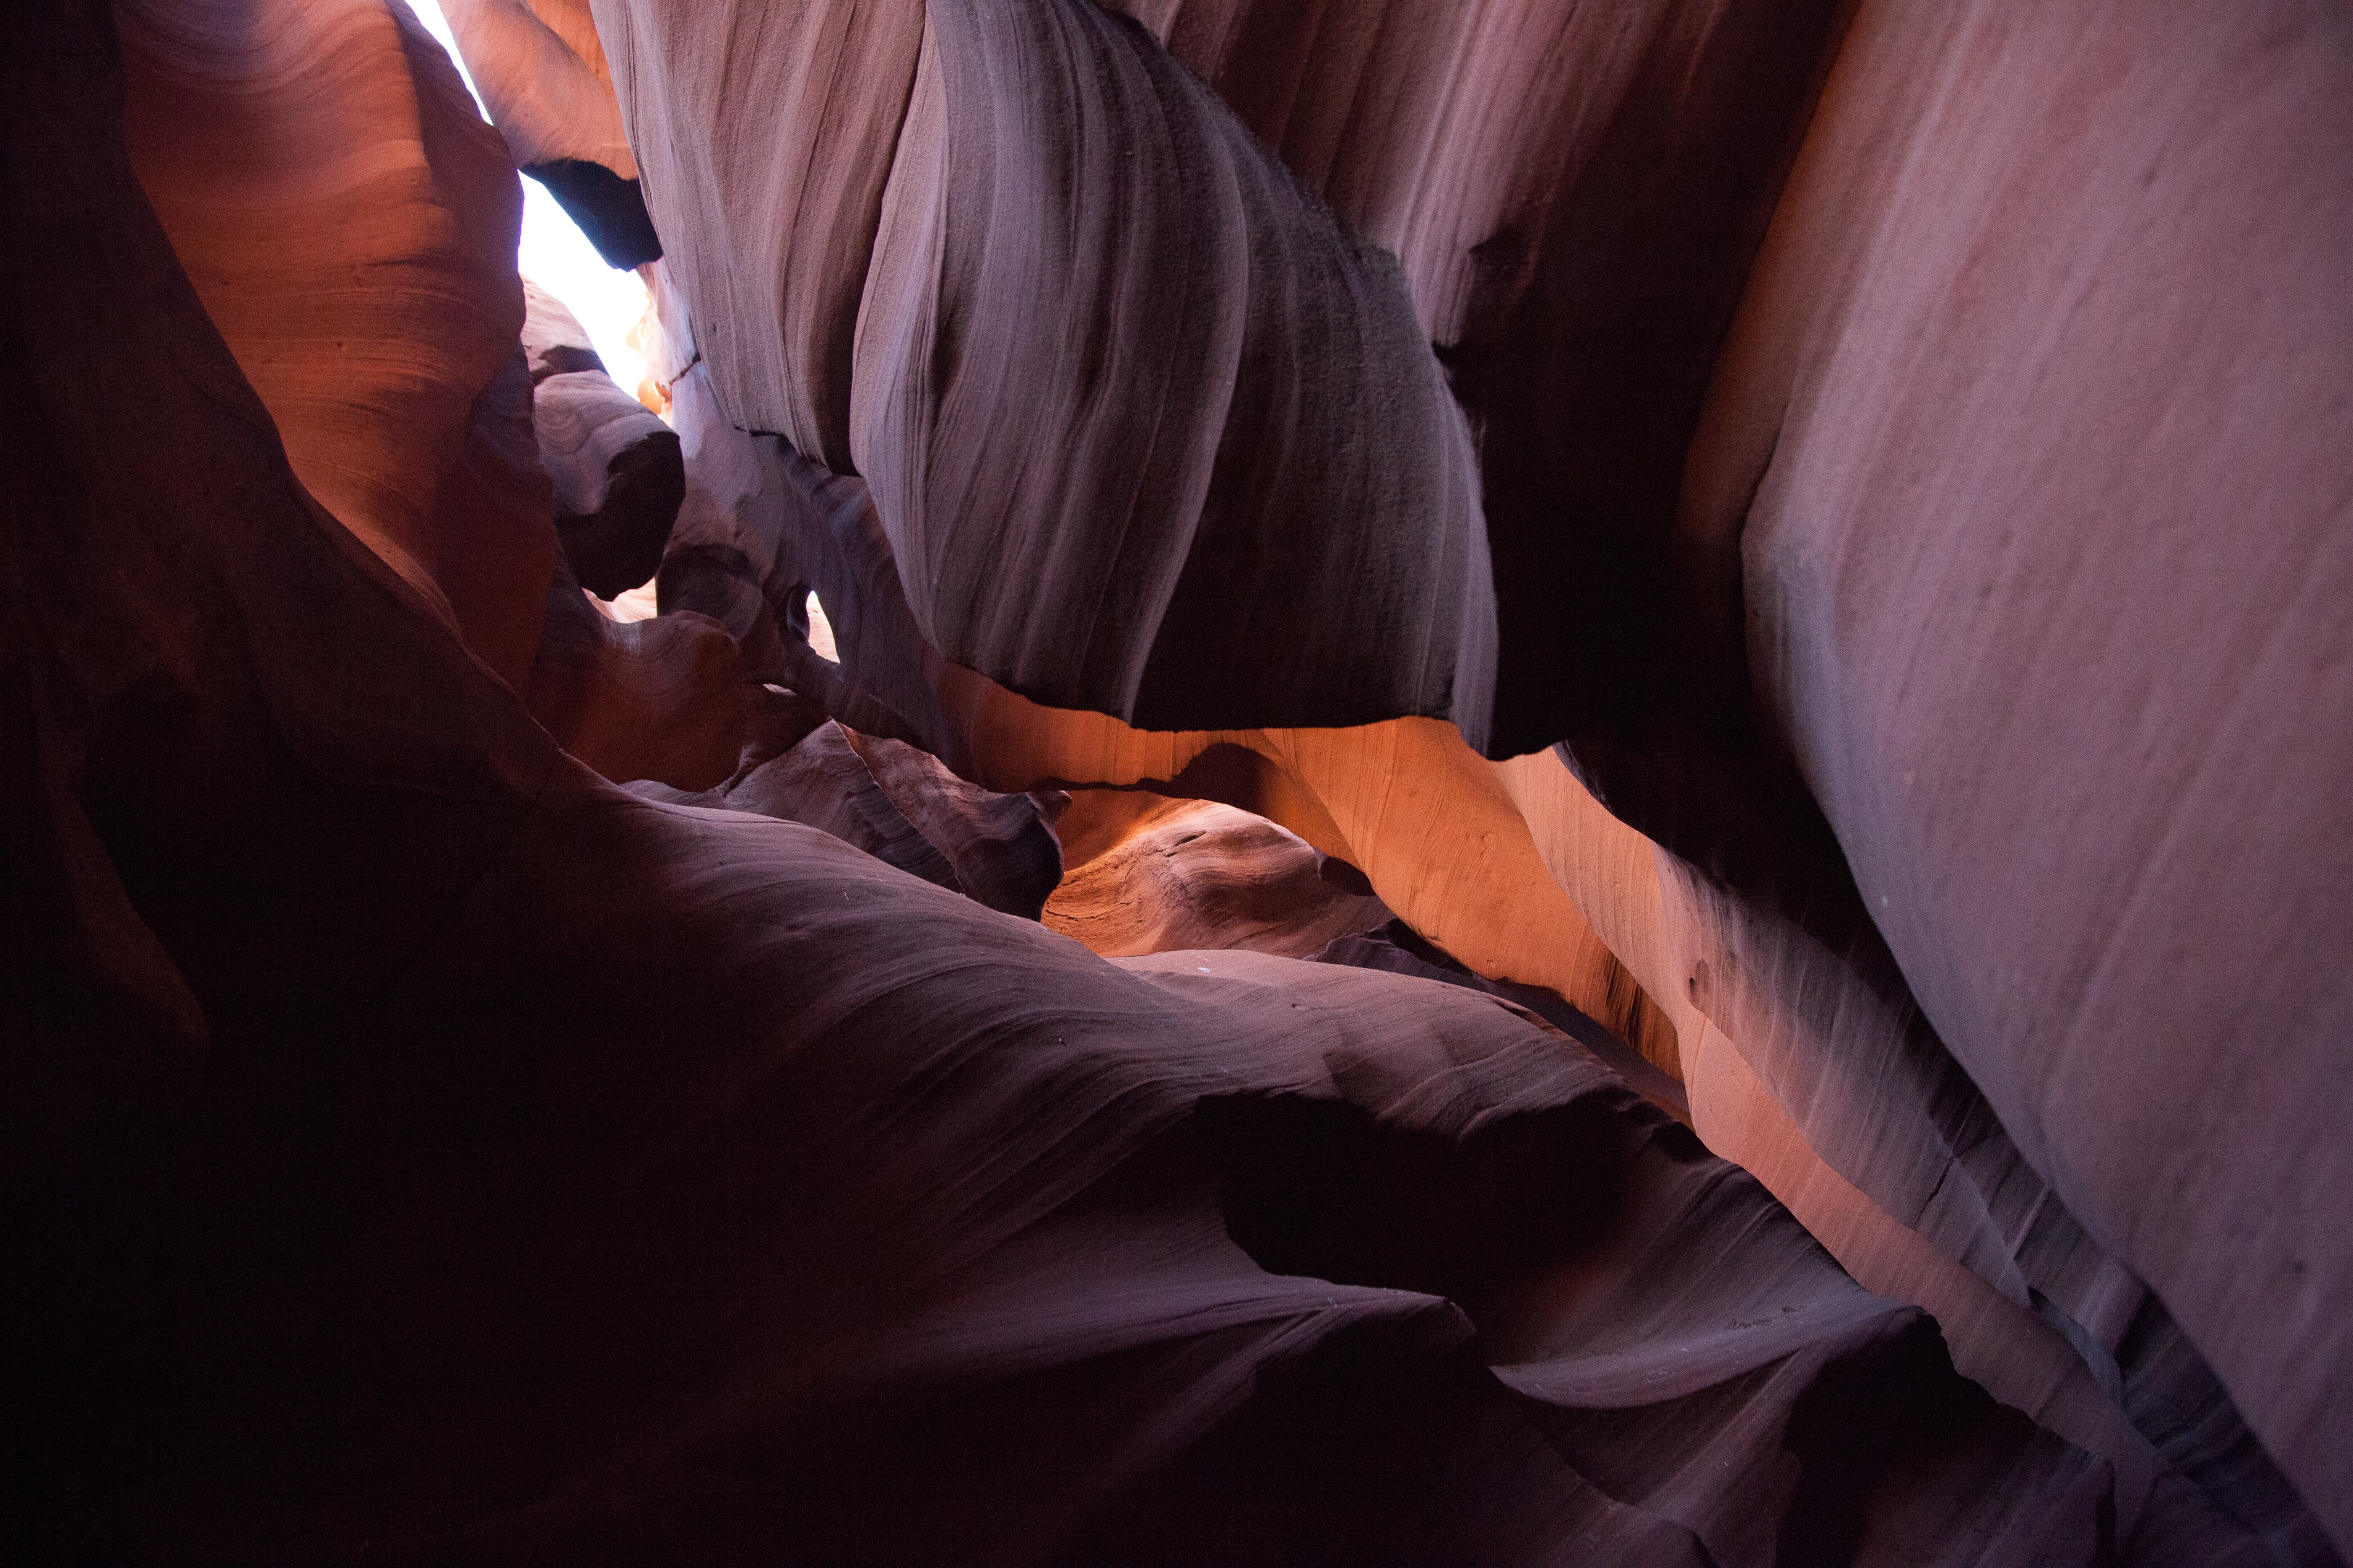
formation, color, darkness, close up, eye, organ